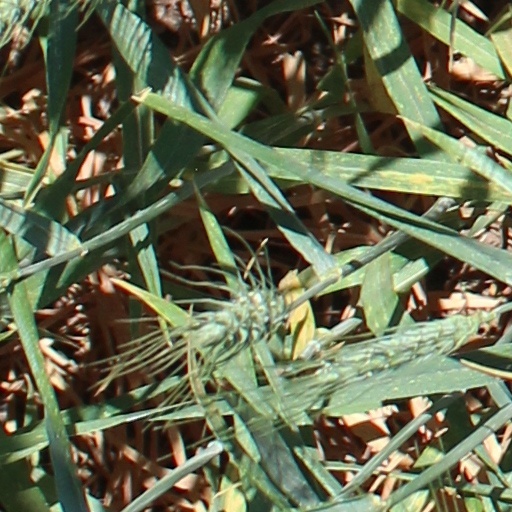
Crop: wheat